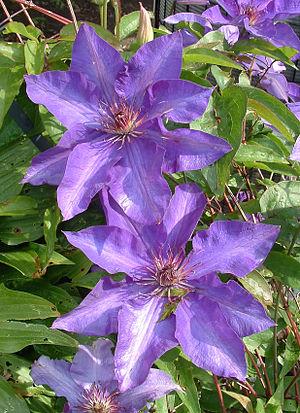
"La clématite patens 'The President' est un cultivar de clématite obtenu en 1873 par Charles Noble en Angleterre. Elle fut néanmoins présentée au public en 1876 dans la revue ""Garden chronic"".